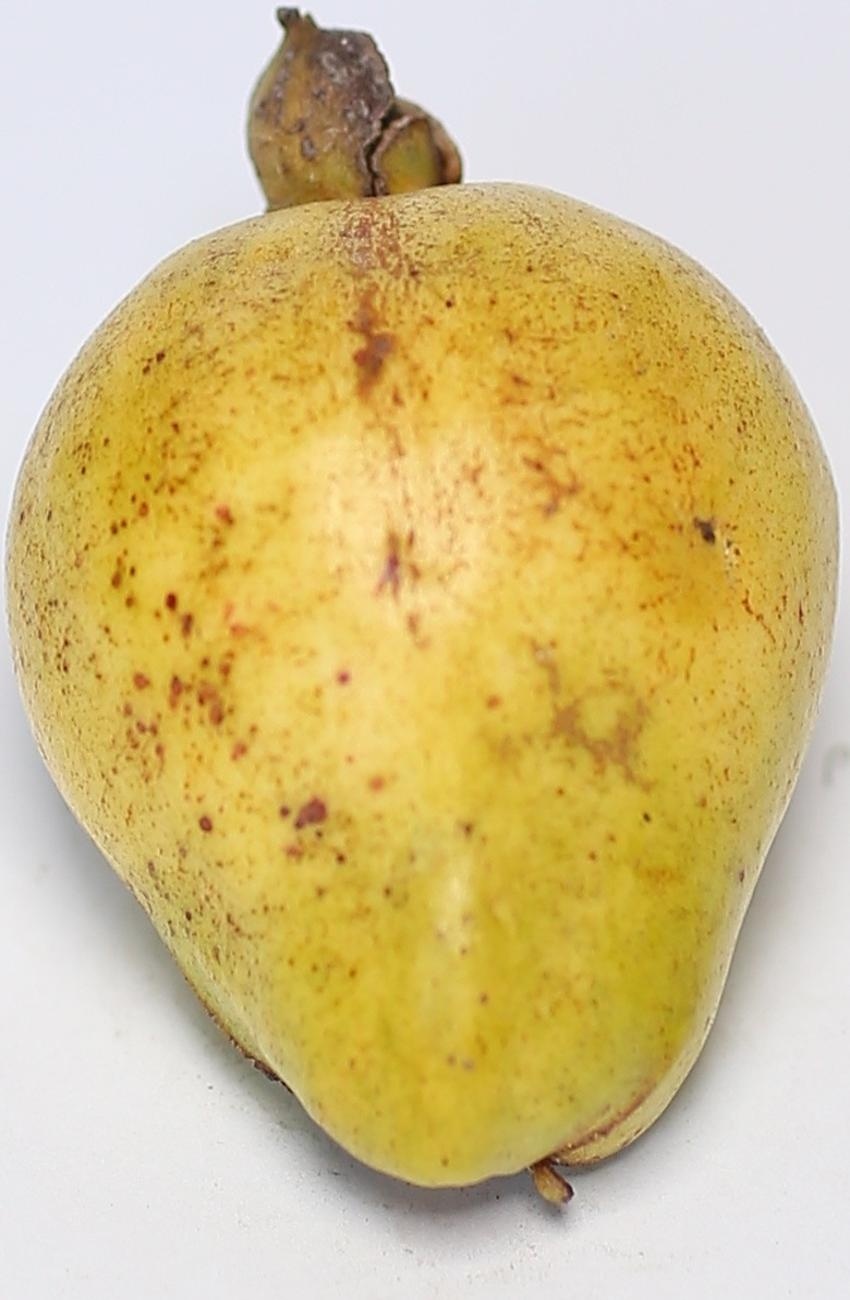
Maturity: ripe
Variety: local-sindhi